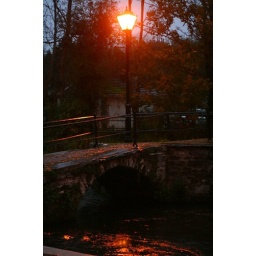
Pack horse bridge across the Kensey in Launceston